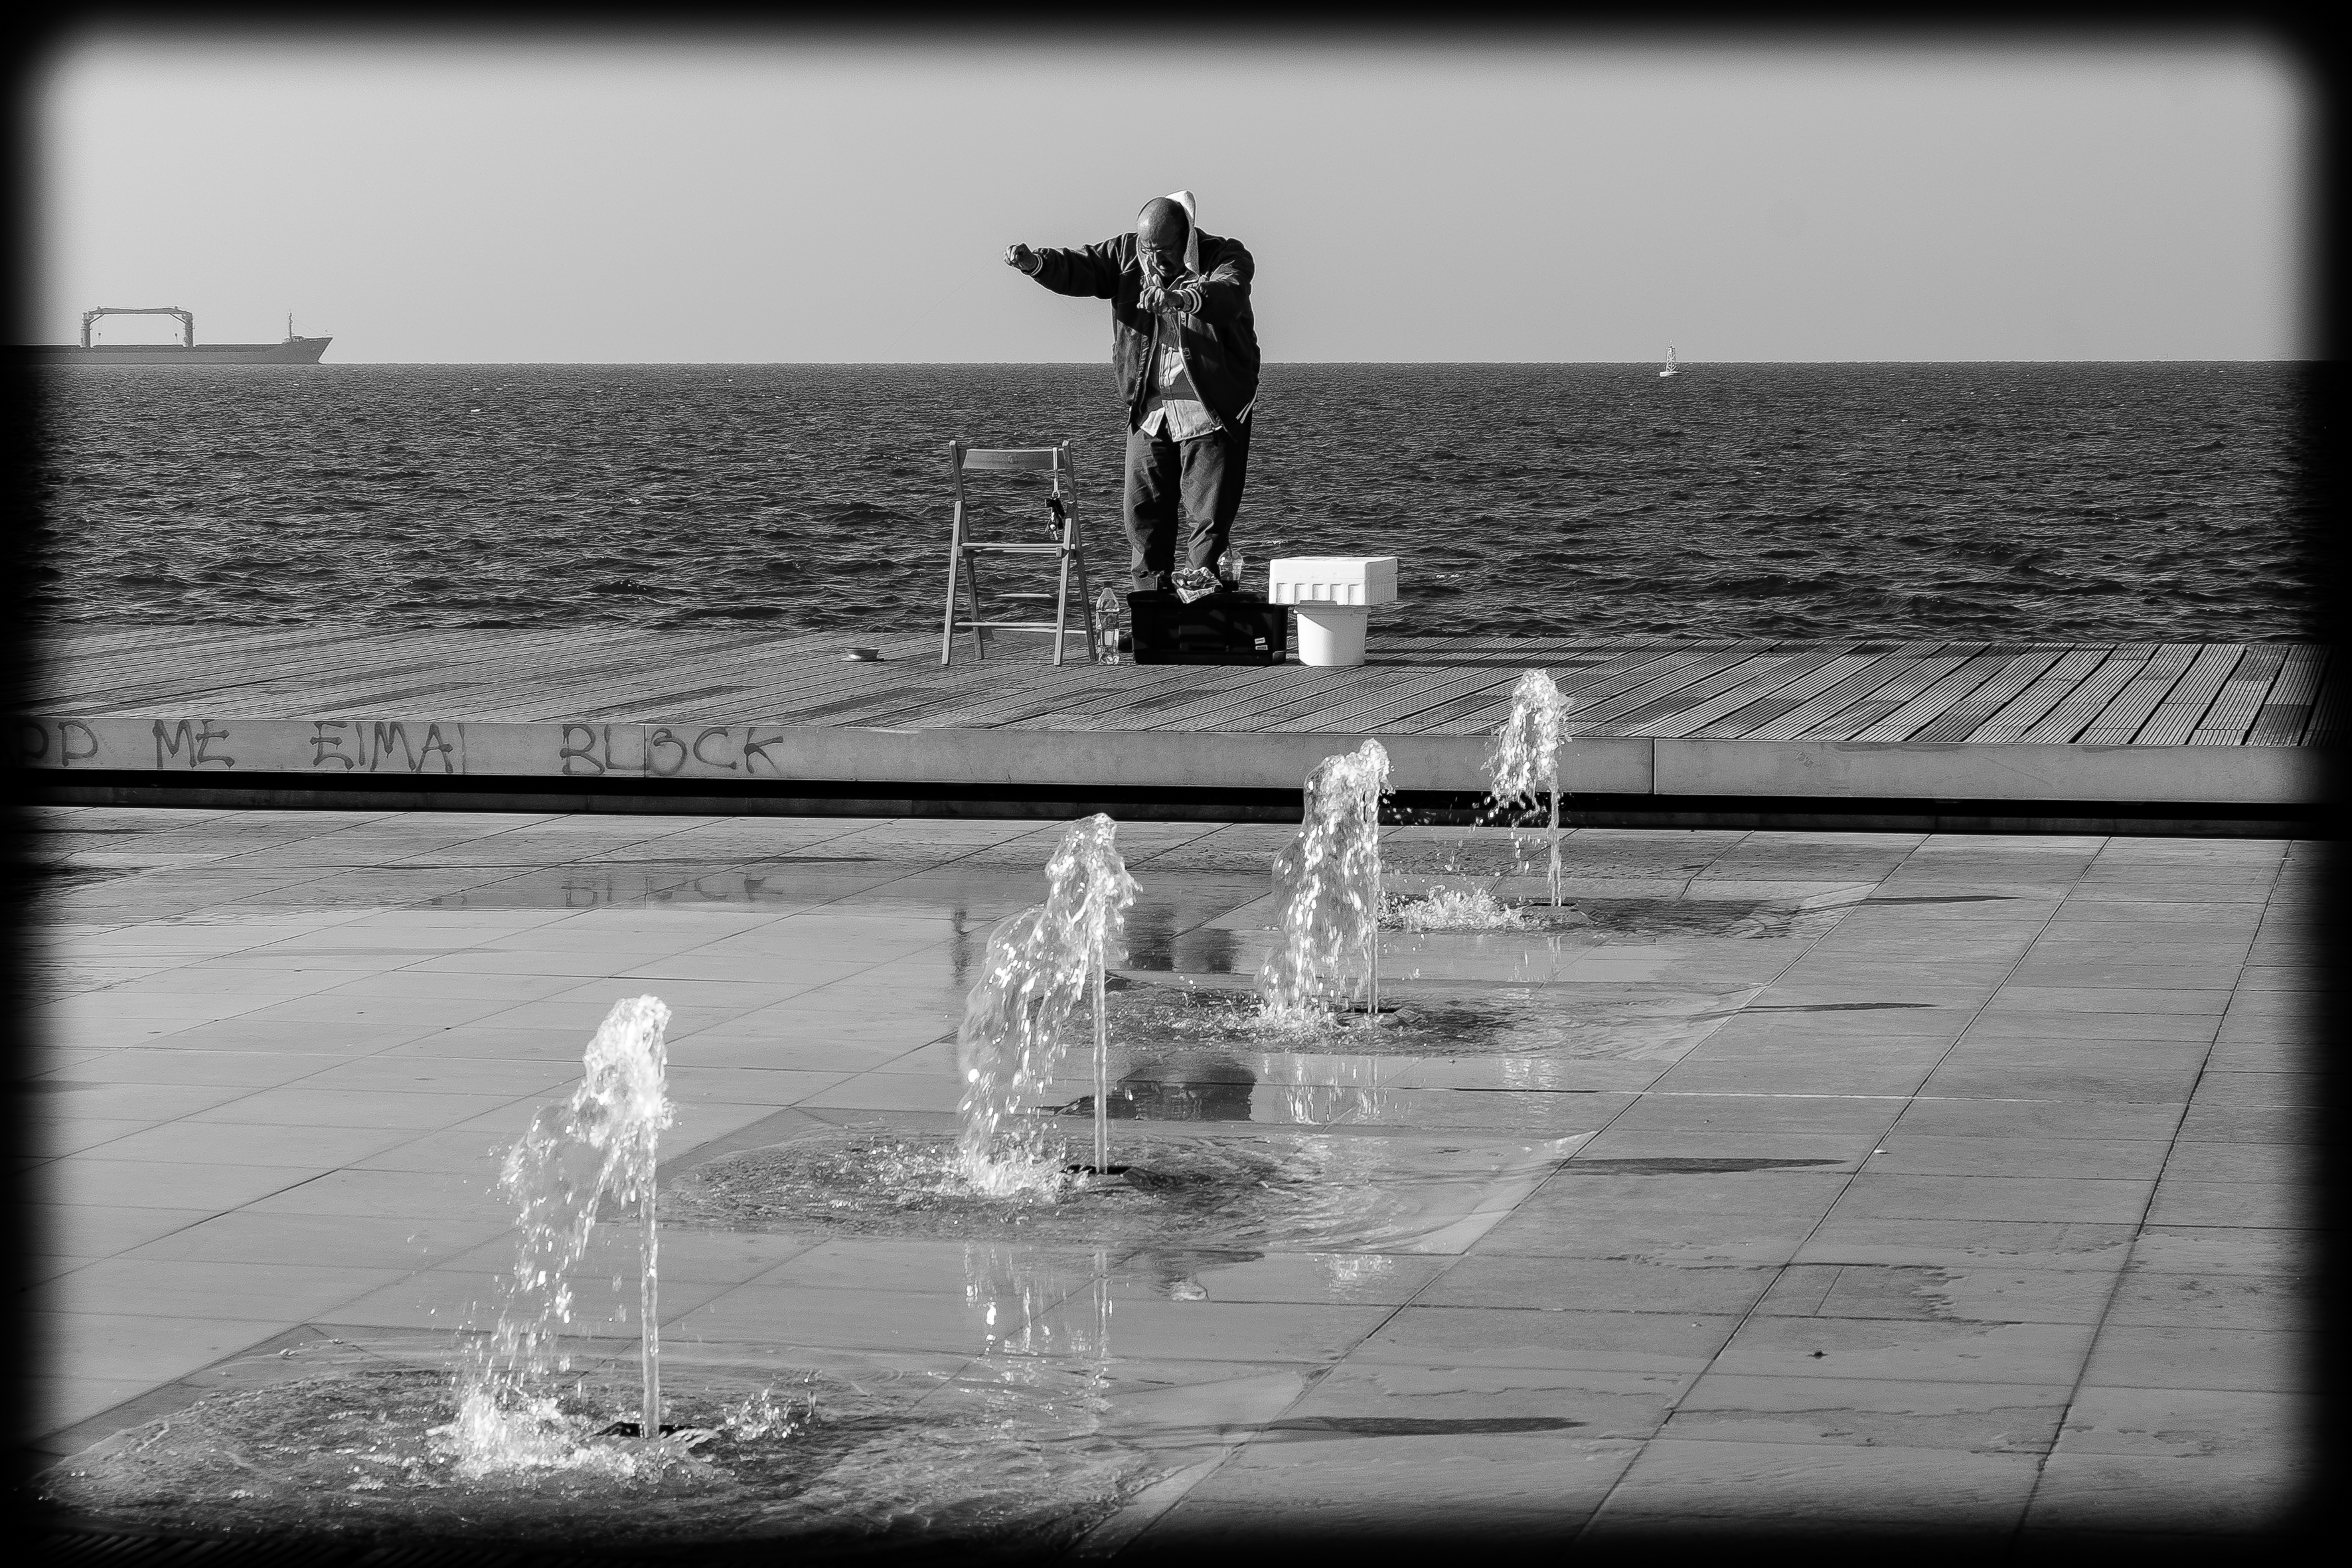
sea, water, black and white, white, street, photography, urban, travel, fujifilm, statue, reflection, black, monochrome, bw, blackandwhite, blackwhite, cool image, ngc, photograph, greece, image, fuji, shape, fujixt1, fujix, noireblanc, macedonia, thessaloniki, timeless, macedonian, makedonia, macedoniagreece, monochrome photography, film noir